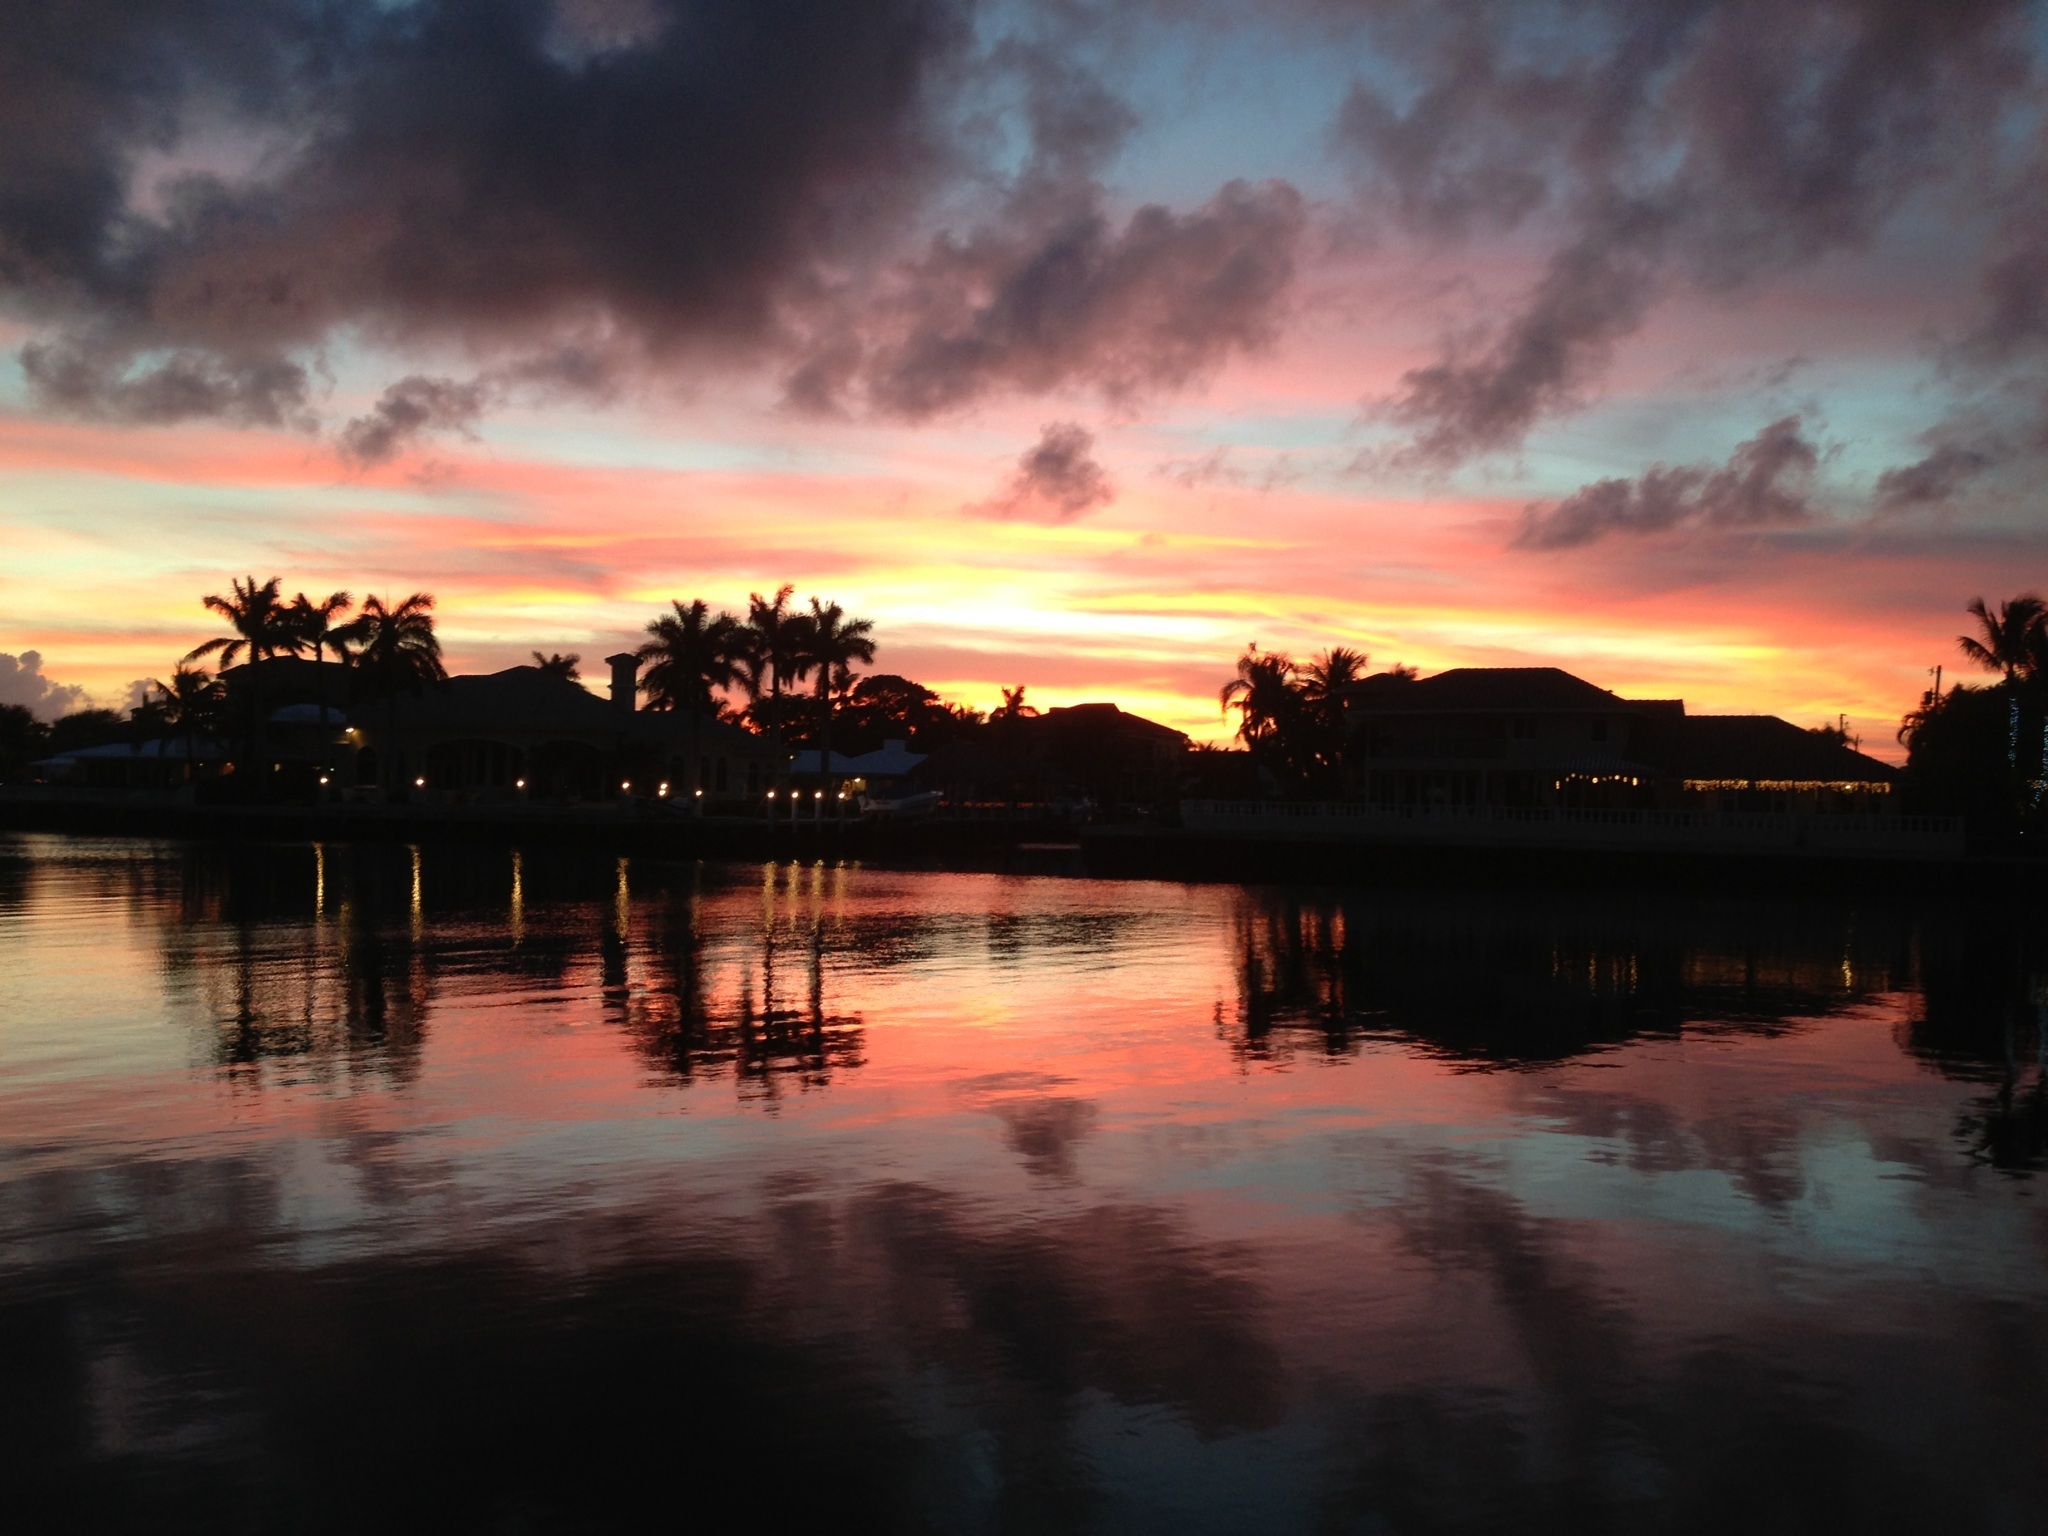
sea, ocean, cloud, sky, sunrise, sunset, sunlight, morning, dawn, atmosphere, dusk, evening, reflection, afterglow, gorgeous sky